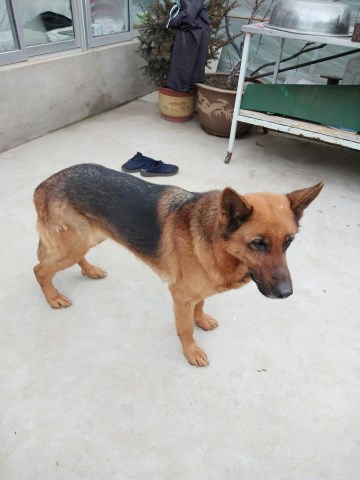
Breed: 211-n000018-German_shepherd